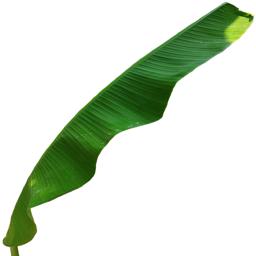
Label: MALBHOG LEAF